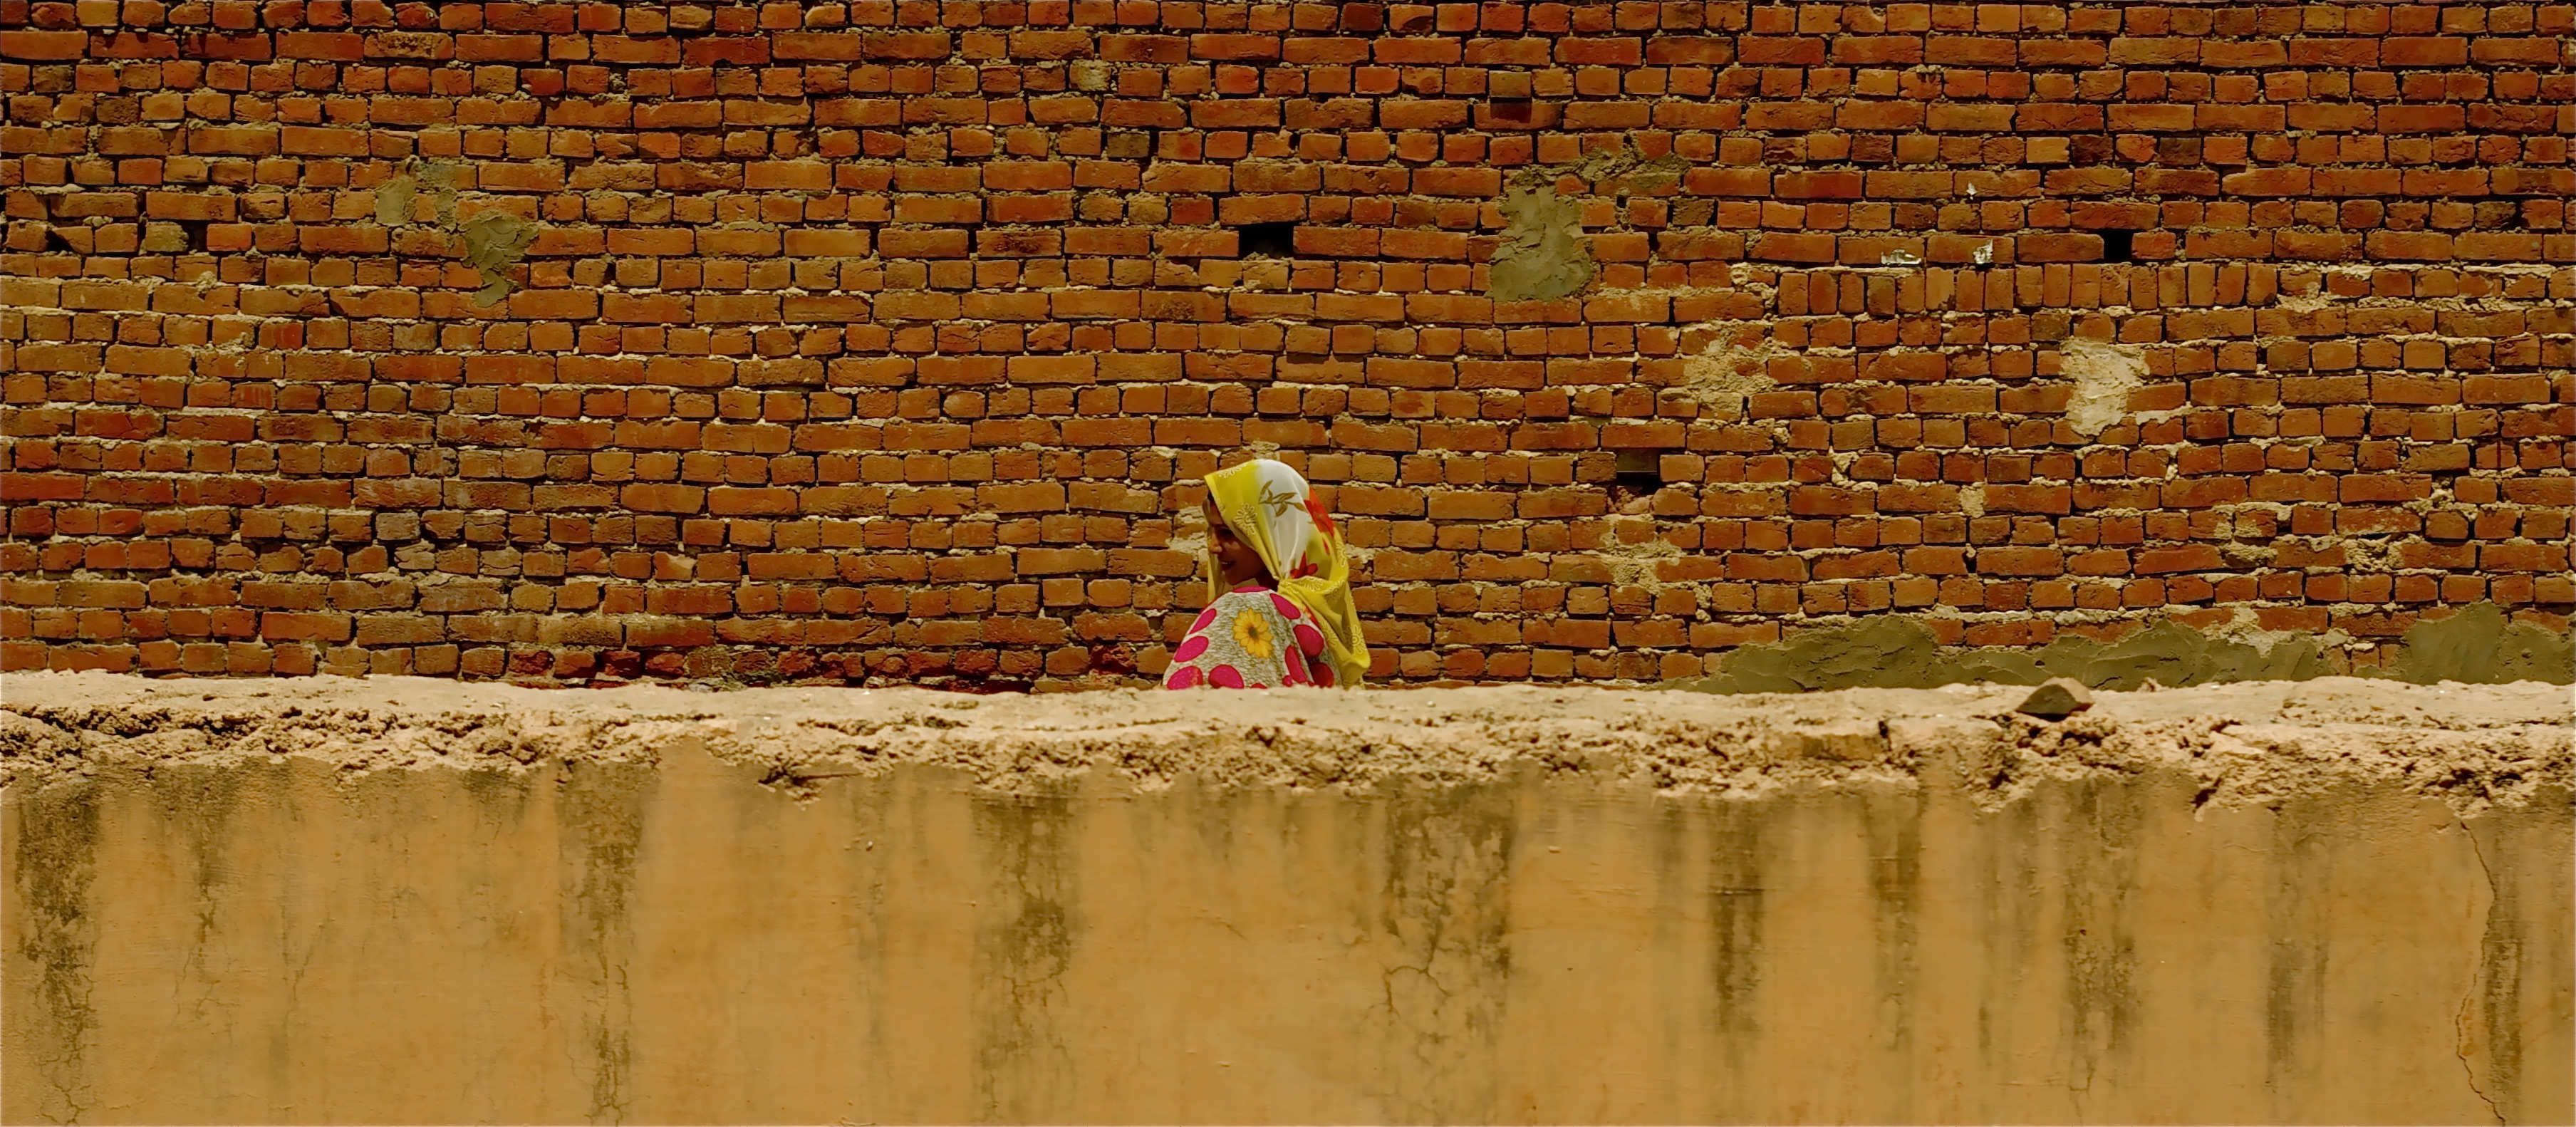
wood, texture, wall, reflection, color, autumn, brick, material, art, temple, ancient history